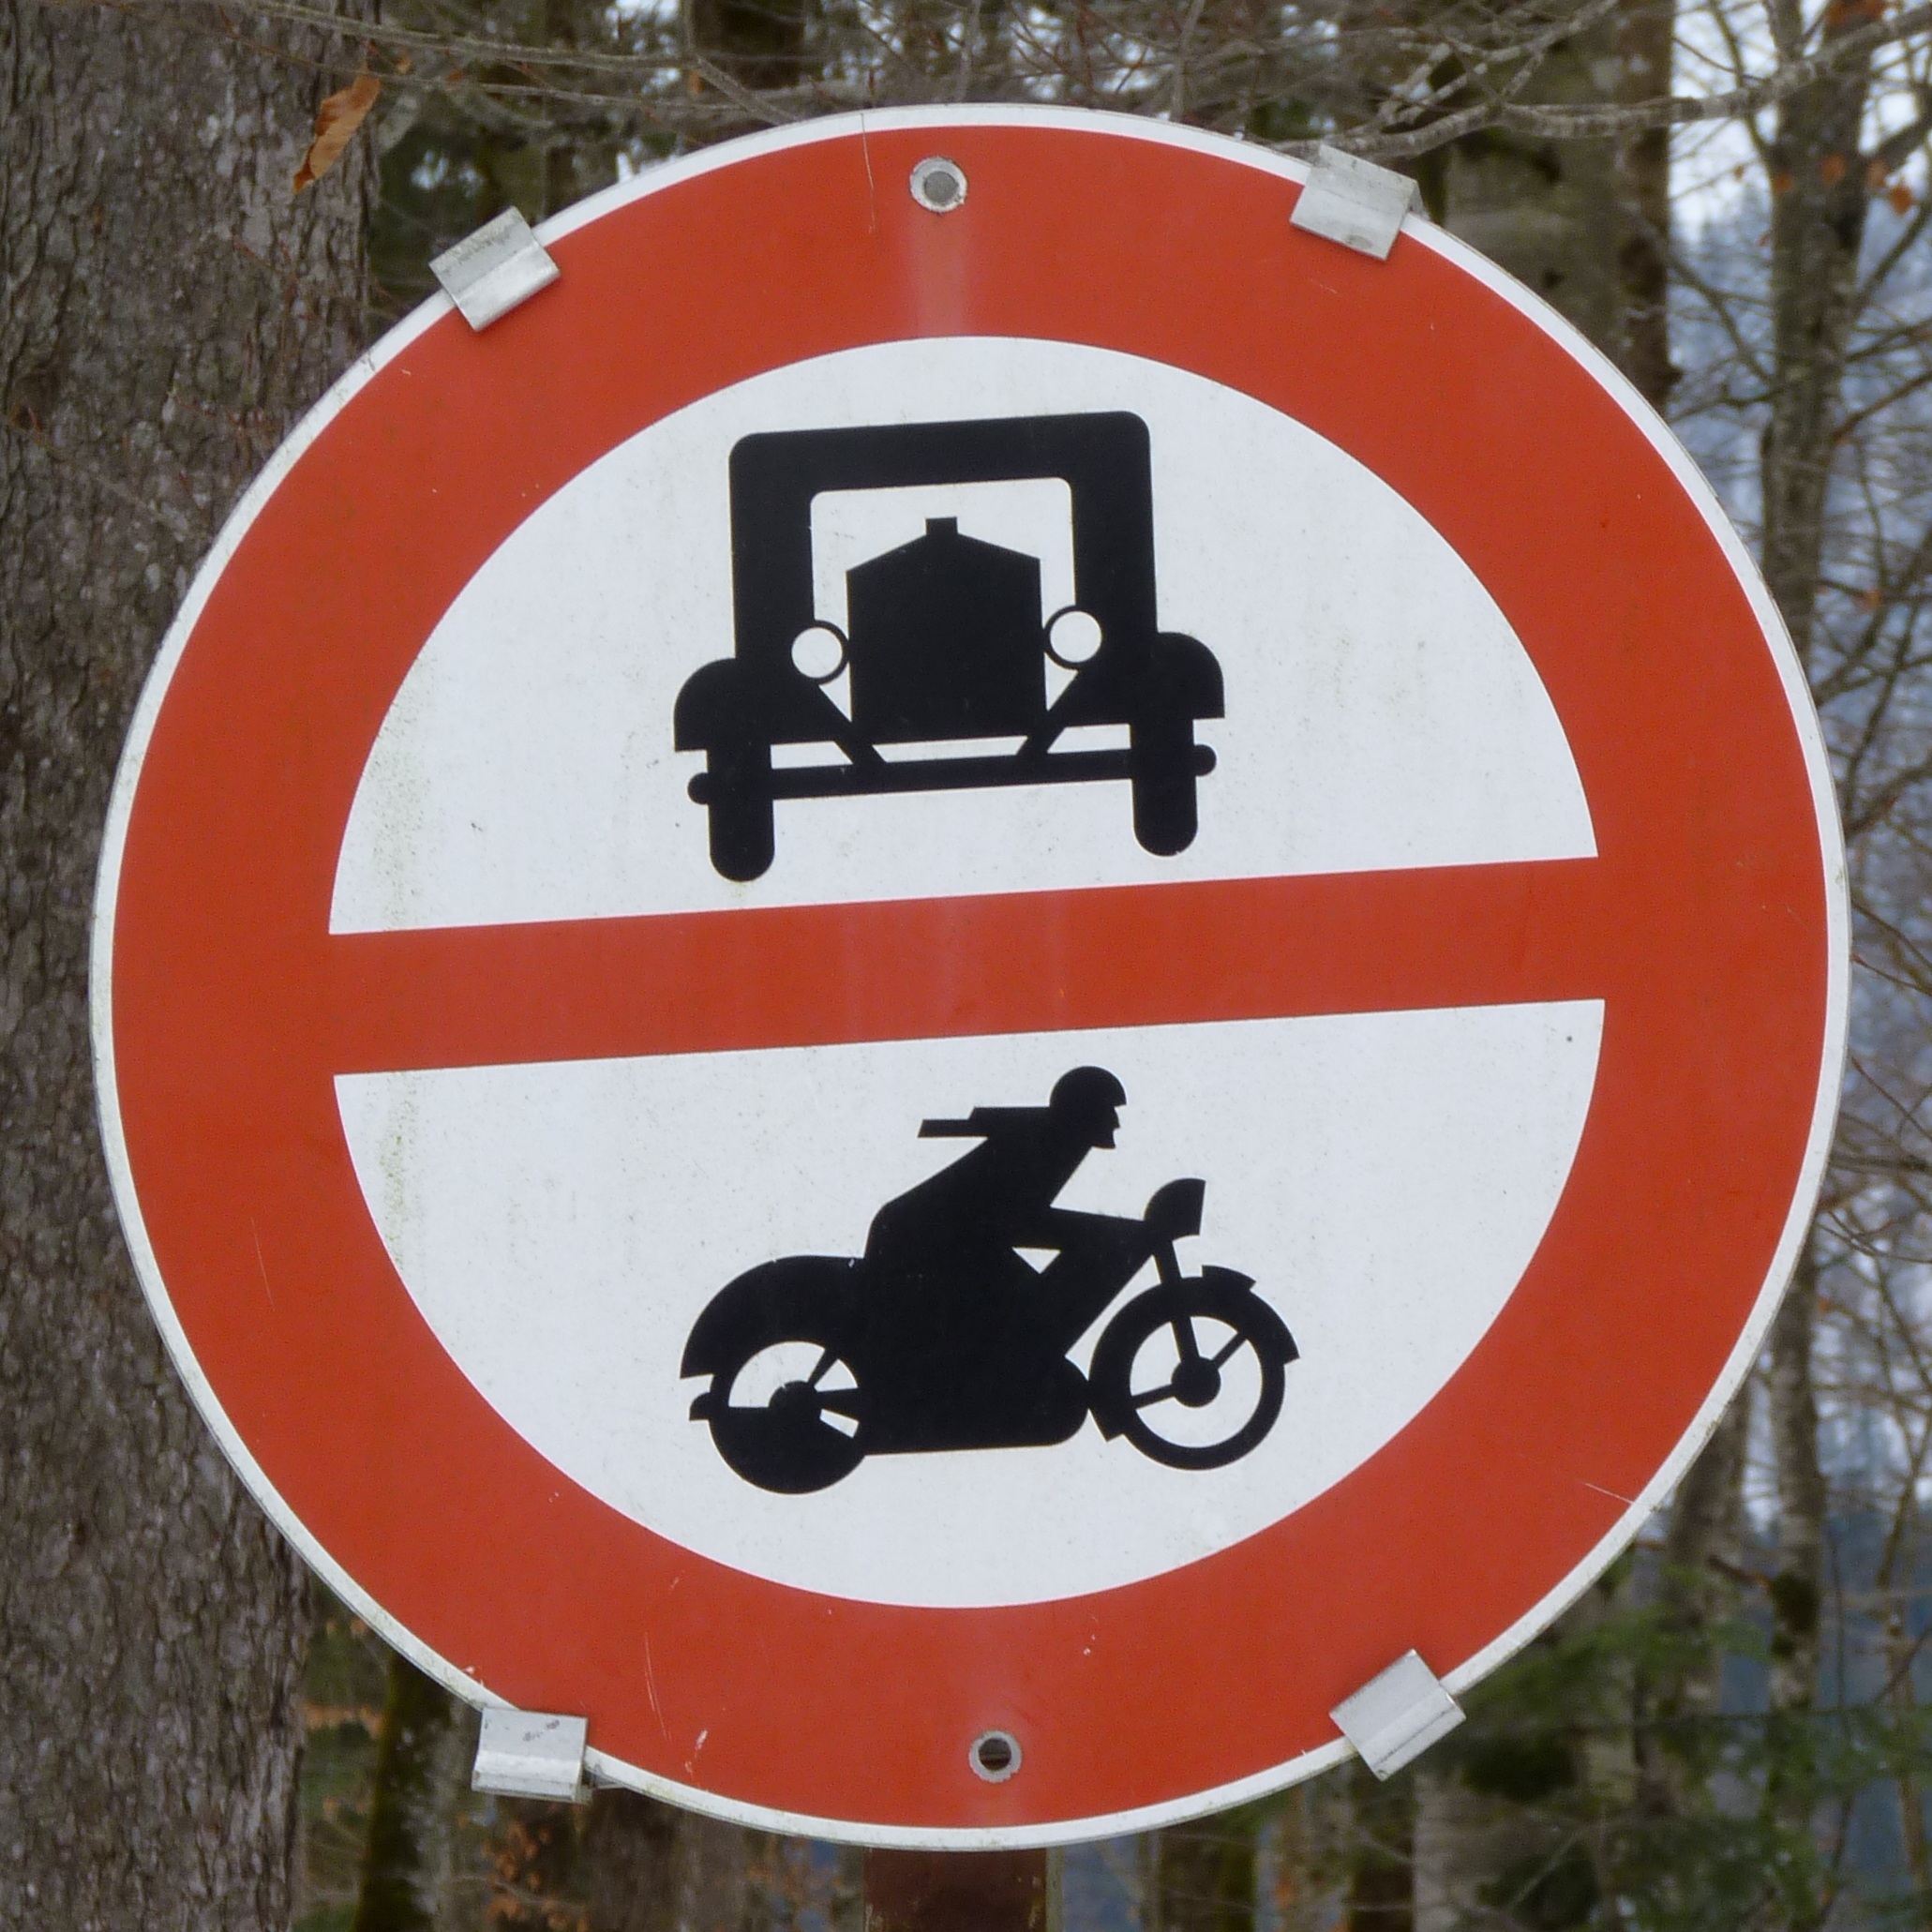
traffic, number, old, transit, sign, red, vehicle, motorcycle, auto, street sign, signage, road sign, shield, oldtimer, shape, historically, two wheeled vehicle, traffic sign, old motorcycle